Squantum

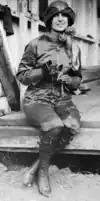
Harriet Quimby in 1911

East Squantum Street becomes a causeway bordered by the Squantum Marshes and Boston Harbor as it enters the neighborhood from North Quincy and Quincy Shore Drive, heading northeast before turning south into the neighborhood at Dorchester Street; it is the only land access onto the peninsula. Dorchester Street continues northeast to the Moon Island Road causeway to Moon Island, controlled by the city of Boston and not available for general public access. Squantum is served by bus route 211 of the Massachusetts Bay Transportation Authority (MBTA) with connections to the regional subway at North Quincy station on the MBTA Red Line.